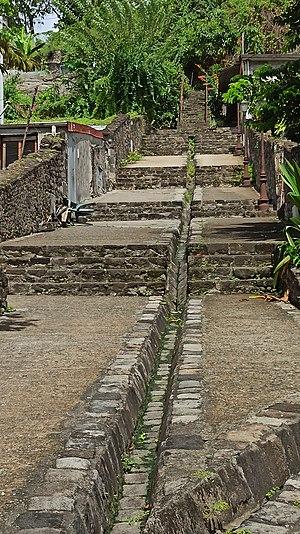
La rue Monte-au-Ciel de Saint-Pierre (Martinique) en février 2020
La rue Mont-au-Ciel est une ruelle en escalier située dans le quartier du Fort, à Saint-Pierre en Martinique, qui reliait avant 1902 l'importante rue Levassor à la ruelle du Séminaire, plate-forme religieuse de l'église de la Consolation et du Séminaire-Collège Saint-Louis-de-Gonzague.